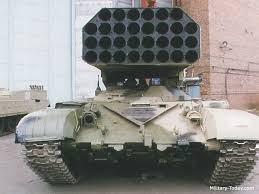
Label: Self Propelled Artillery